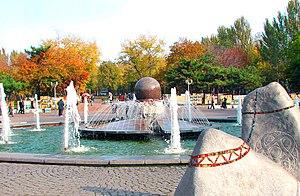
«Fontain de la Vie» à Zaporijia, l'Ukraine (est construit 2004) avec l'exposition quotidienne de les artistes de Zaporijia